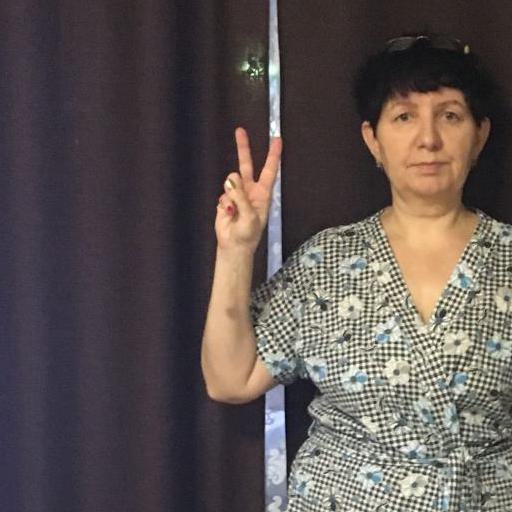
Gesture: peace